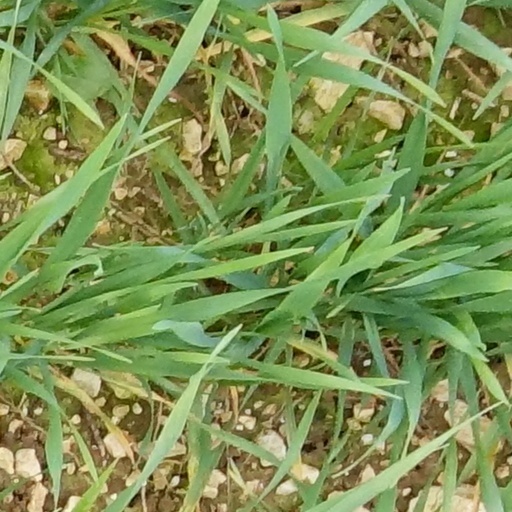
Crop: wheat